Trekeivesteps

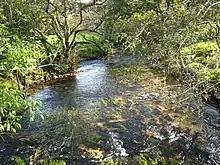
The River Fowey at Trekeivesteps

Trekeivesteps is a hamlet in the parish of St Cleer in Cornwall, England, United Kingdom. It is in the valley of the River Fowey between North Trekeive and South Trekeive.